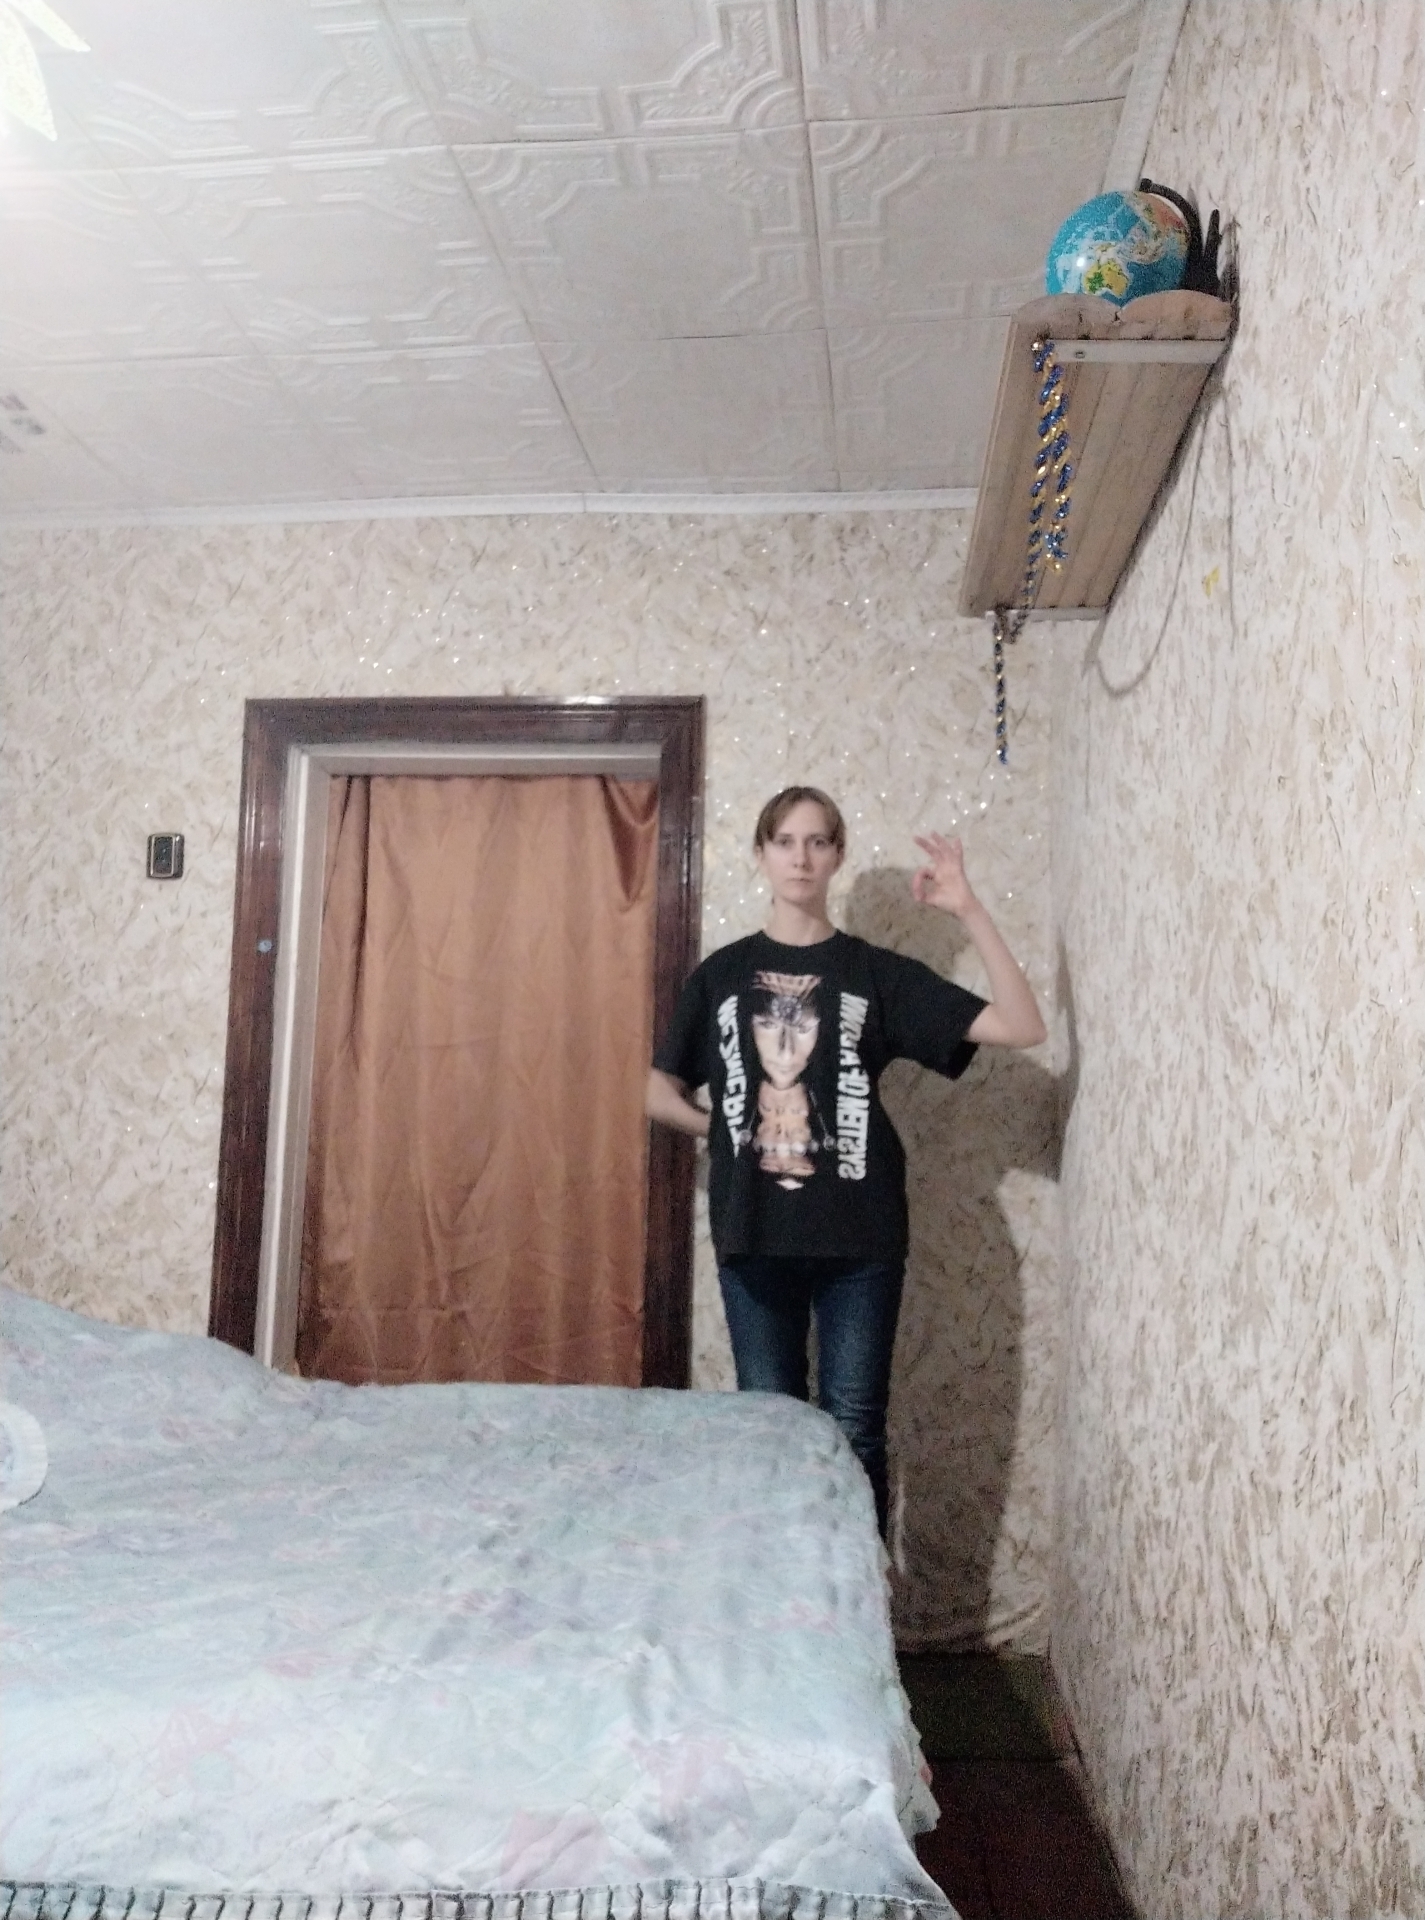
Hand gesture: ok